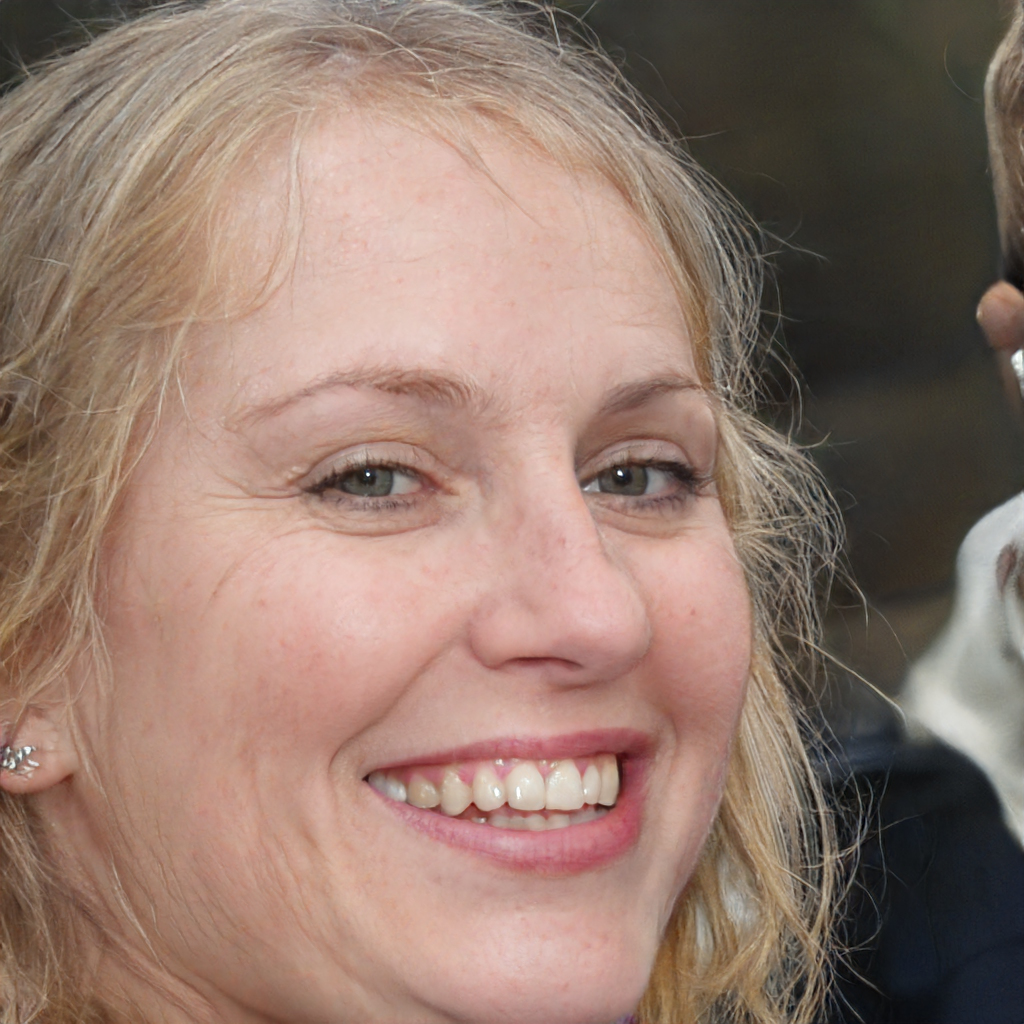
Gender: Female